Malabar Radio Station

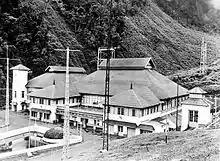
The Malabar Radio Station

Malabar Radio Station was a VLF radio telegraphic transmitter in Malabar, Indonesia ( coordinates: ), for a radio link to the Netherlands. It used one of the most powerful arc transmitters ever built, which had a power of 2400 kW. Malabar Radio Station used a couple of parallel wires spun about 2 km long between two mountain ridges as an antenna.